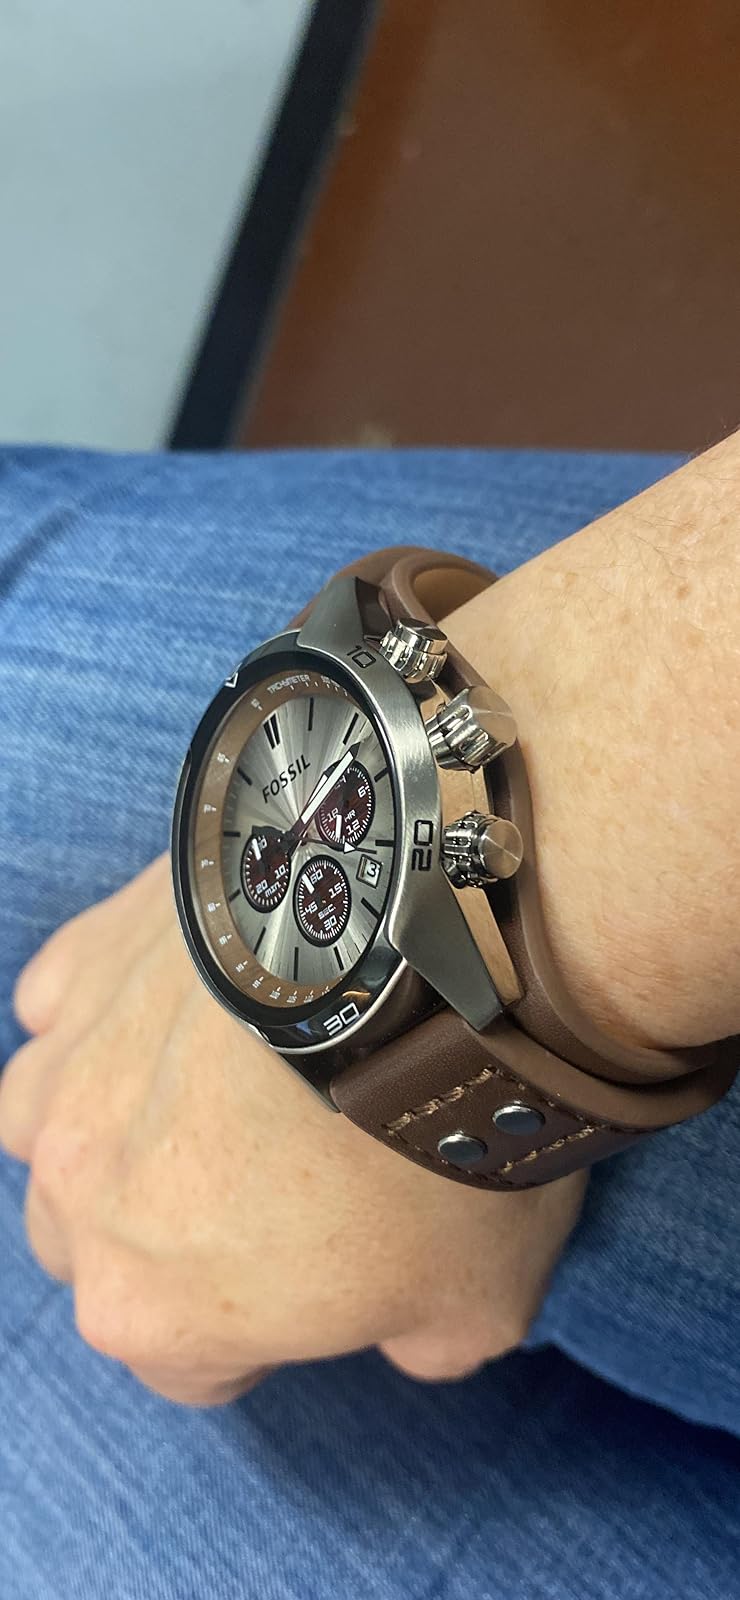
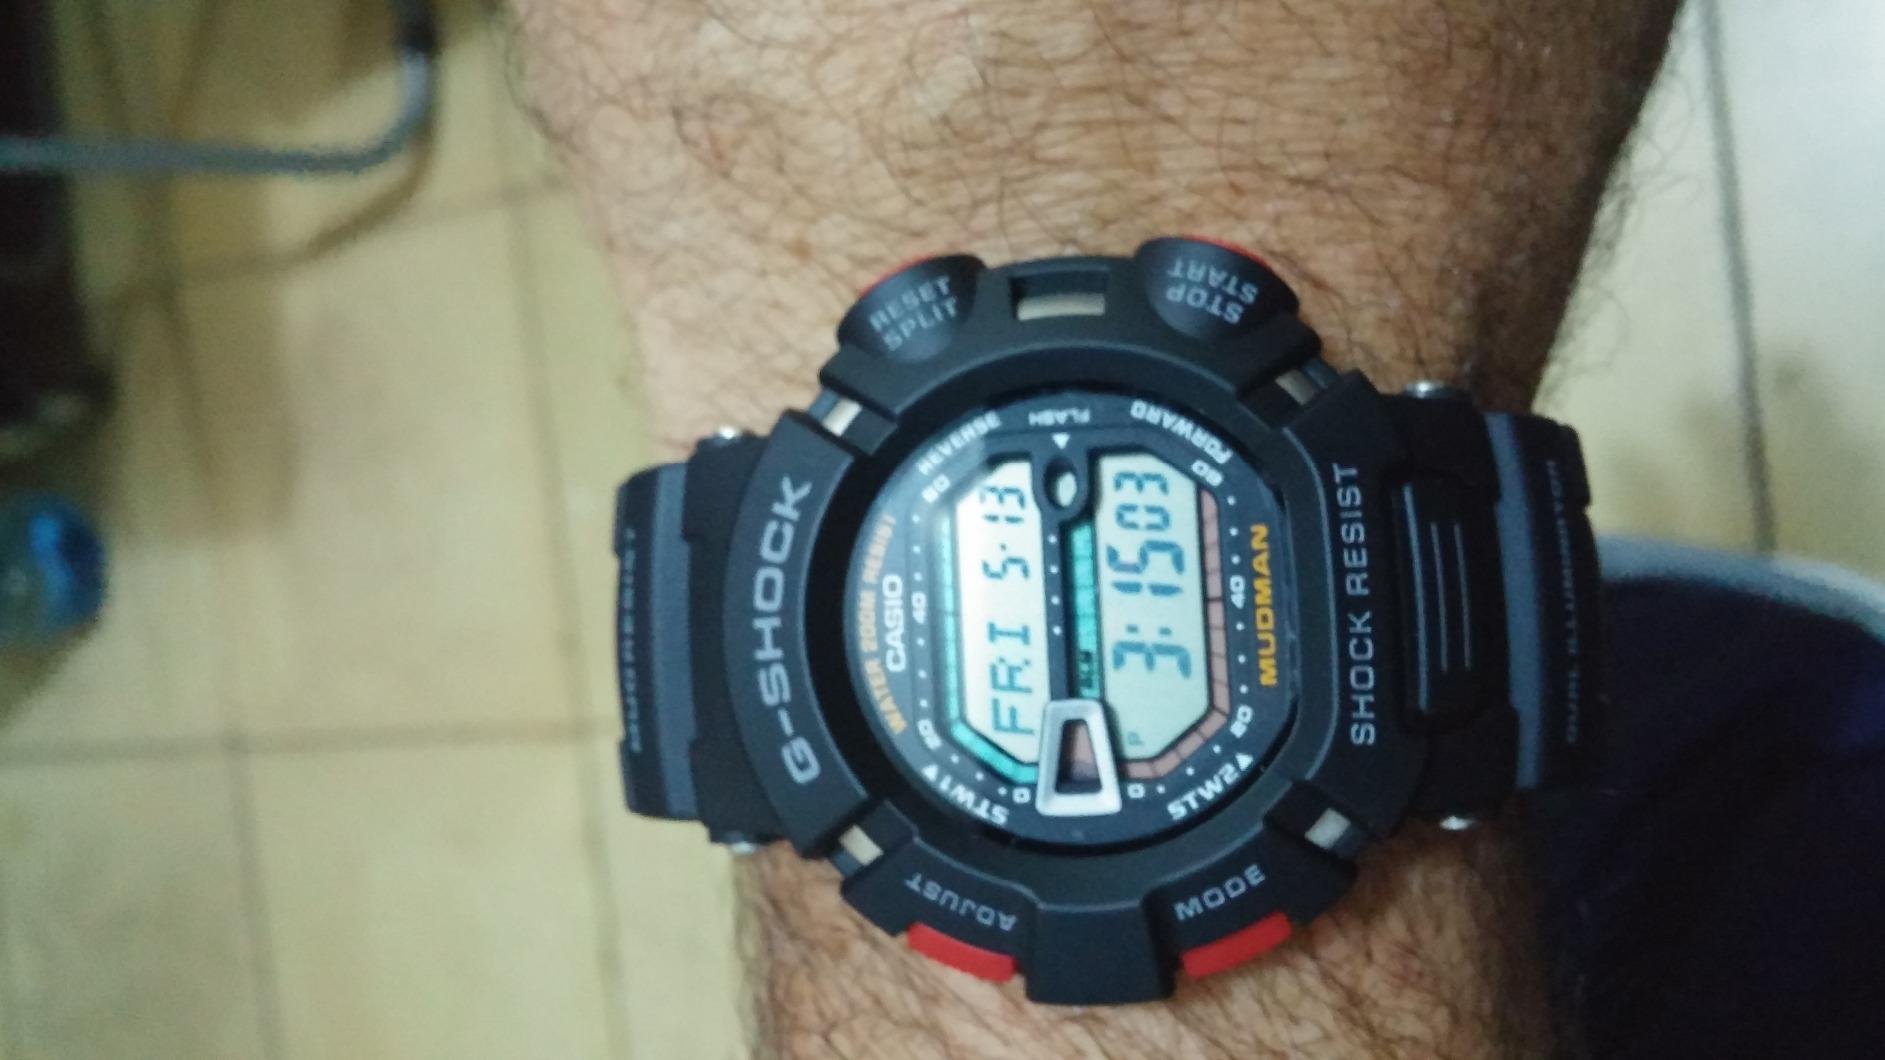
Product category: accessories_watch
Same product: no